You are a supermodel

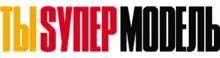
Show logo

You are a supermodel was a Russian reality show on the STS TV channel, in which aspiring models vied for a contract with international modeling agency worth 250,000 dollars. The anchor of the show for the first two cycles was Fyodor Bondarchuk. Then Alexander Tsekalo took over for cycle 3. The host of the fourth cycle was Bondarchuk's wife, popular presenter Svetlana Bondarchuk.